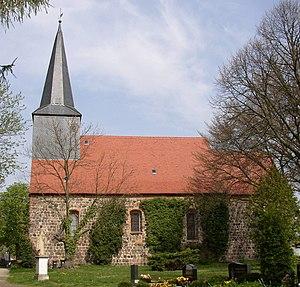
Église de Dabergotz, arrondissement Prignitz-de-l'Est-Ruppin, état fédéral de Brandebourg, Allemagne Plattdüütsch: Dabergotz, Düütschland: Kark Català: Dabergotz, Alemanya: Església Object location52°